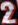
Number: 2